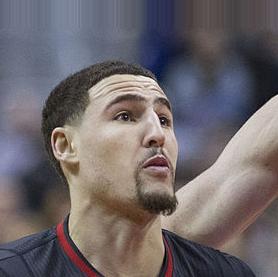
Age: 24